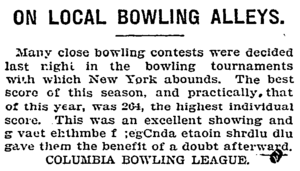
ETAOIN SHRDLU ou etaoin shrdlu est la suite, par ordre décroissant, des 12 lettres de l'alphabet latin dont la fréquence d'utilisation est approximativement la plus élevée dans la langue anglaise : E, T, A, O, I, N, S, H, R, D, L, U.